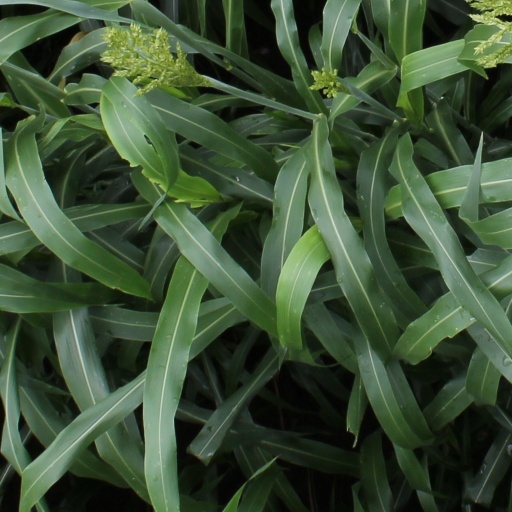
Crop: sorghum